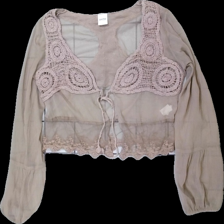
View: front
Type: Cardigan
Category: Ladies
Brand: Not in the list
Brand text on label: oxmo
Colors: Beige
Material: 100% cotton
Pattern: Transparent
Cut: Regular
Size: M
Season: All
Damage location: top center
Damage 2 location: bottom left
Price range: 50-100
Recommended usage: Reuse
Description: transparant långärmad kofta med virkade detaljer på